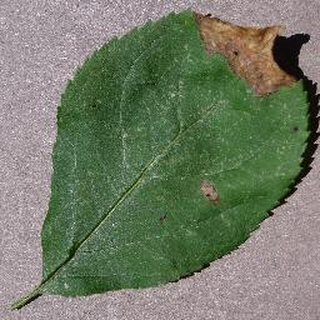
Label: apple_black_rot